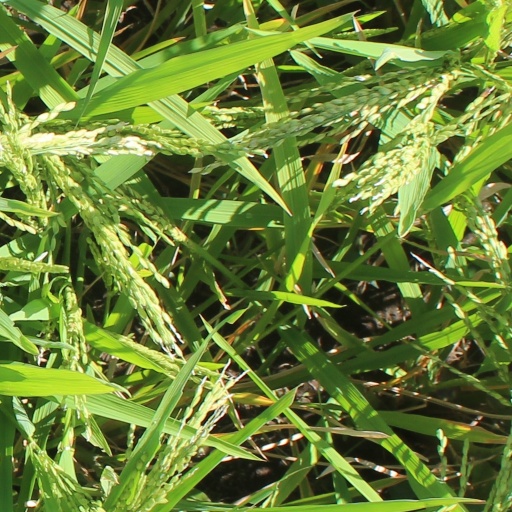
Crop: rice